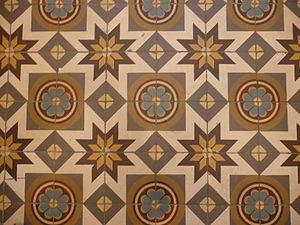
Carreaux de ciment, dallage de sol, Allemagne
Le terme de carrelage désigne à l'origine l'action de poser des carreaux, puis, par métonymie, le résultat de cette action. Il désigne alors un revêtement de sol ou de murs formé de carreaux de céramique - terre cuite, carreaux de faïence, carreaux de grès - ou bien carreaux de marbre ou de ciment ou encore carreaux de vinyle. Ces différents types de carreaux sont juxtaposés puis collés ou scellés. Un carrelage est couramment utilisé pour la finition et la décoration des sols et des murs pour les habitations et autres locaux, aussi bien à l'intérieur qu'en extérieur.
Un carreau ciment est un carreau de revêtement à base de ciments colorés. Les carreaux ciment ne nécessitent pas de cuisson, mais sont fabriqués à l'aide d'une presse hydraulique. Cette technique apparut en France et en Belgique vers 1850 et se développa dans toute l'Europe à la fin du XIXᵉ siècle.